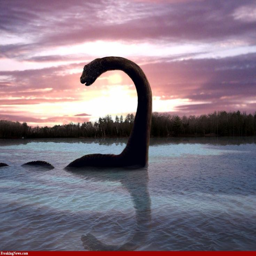
say this is what a city looks like but no one has actually seen the monster in recent history .